AA battery

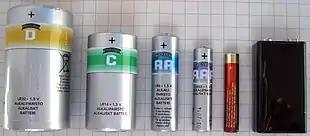
D, C, AA, AAA, AAAA cells, and a 9-volt battery

An AA cell measures in length, including the button terminal—and in diameter. The positive terminal button should be a minimum 1 mm high and a maximum 5.5 mm in diameter, the flat negative terminal should be a minimum diameter of 7 mm and carry a maximum indent of 0.5 mm. 14500 Lithium Batteries are longer if they feature a protection circuit up to 53 mm.